New Axis Airways

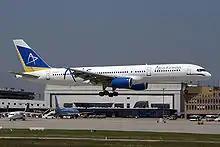
Axis Airways Boeing 757-200 ER in Stuttgart

New Axis Airways, known until 2006 as "Axis Airways", was an airline based in Marseille, France. It operated domestic and international charter flights and cargo services on behalf of European clients. Its main bases were Marseille Provence Airport and Paris-Charles de Gaulle.